Brother Jonathan (novel)

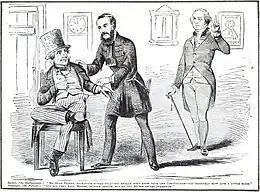
Brother Jonathan (left) in an 1852 political cartoon

Unlike his previous novels, Neal wrote "Brother Jonathan" with a British audience in mind. His intention was to make the US, its language, and its customs more broadly recognized in the UK. Soon after arriving in London in February 1824, he brought his manuscript to publishers in that city, but failed to convince any of them to publish it. He approached the publishing company that pirated "Seventy-Six" and "Logan", offering them his other Baltimore-published novels "Errata" and "Randolph", but they refused to publish either. His financial situation was becoming desperate when, in April, William Blackwood of Edinburgh asked Neal to become a regular contributor to "Blackwood's Magazine". For the next year and a half, Neal was one of the magazine's most prolific contributors.